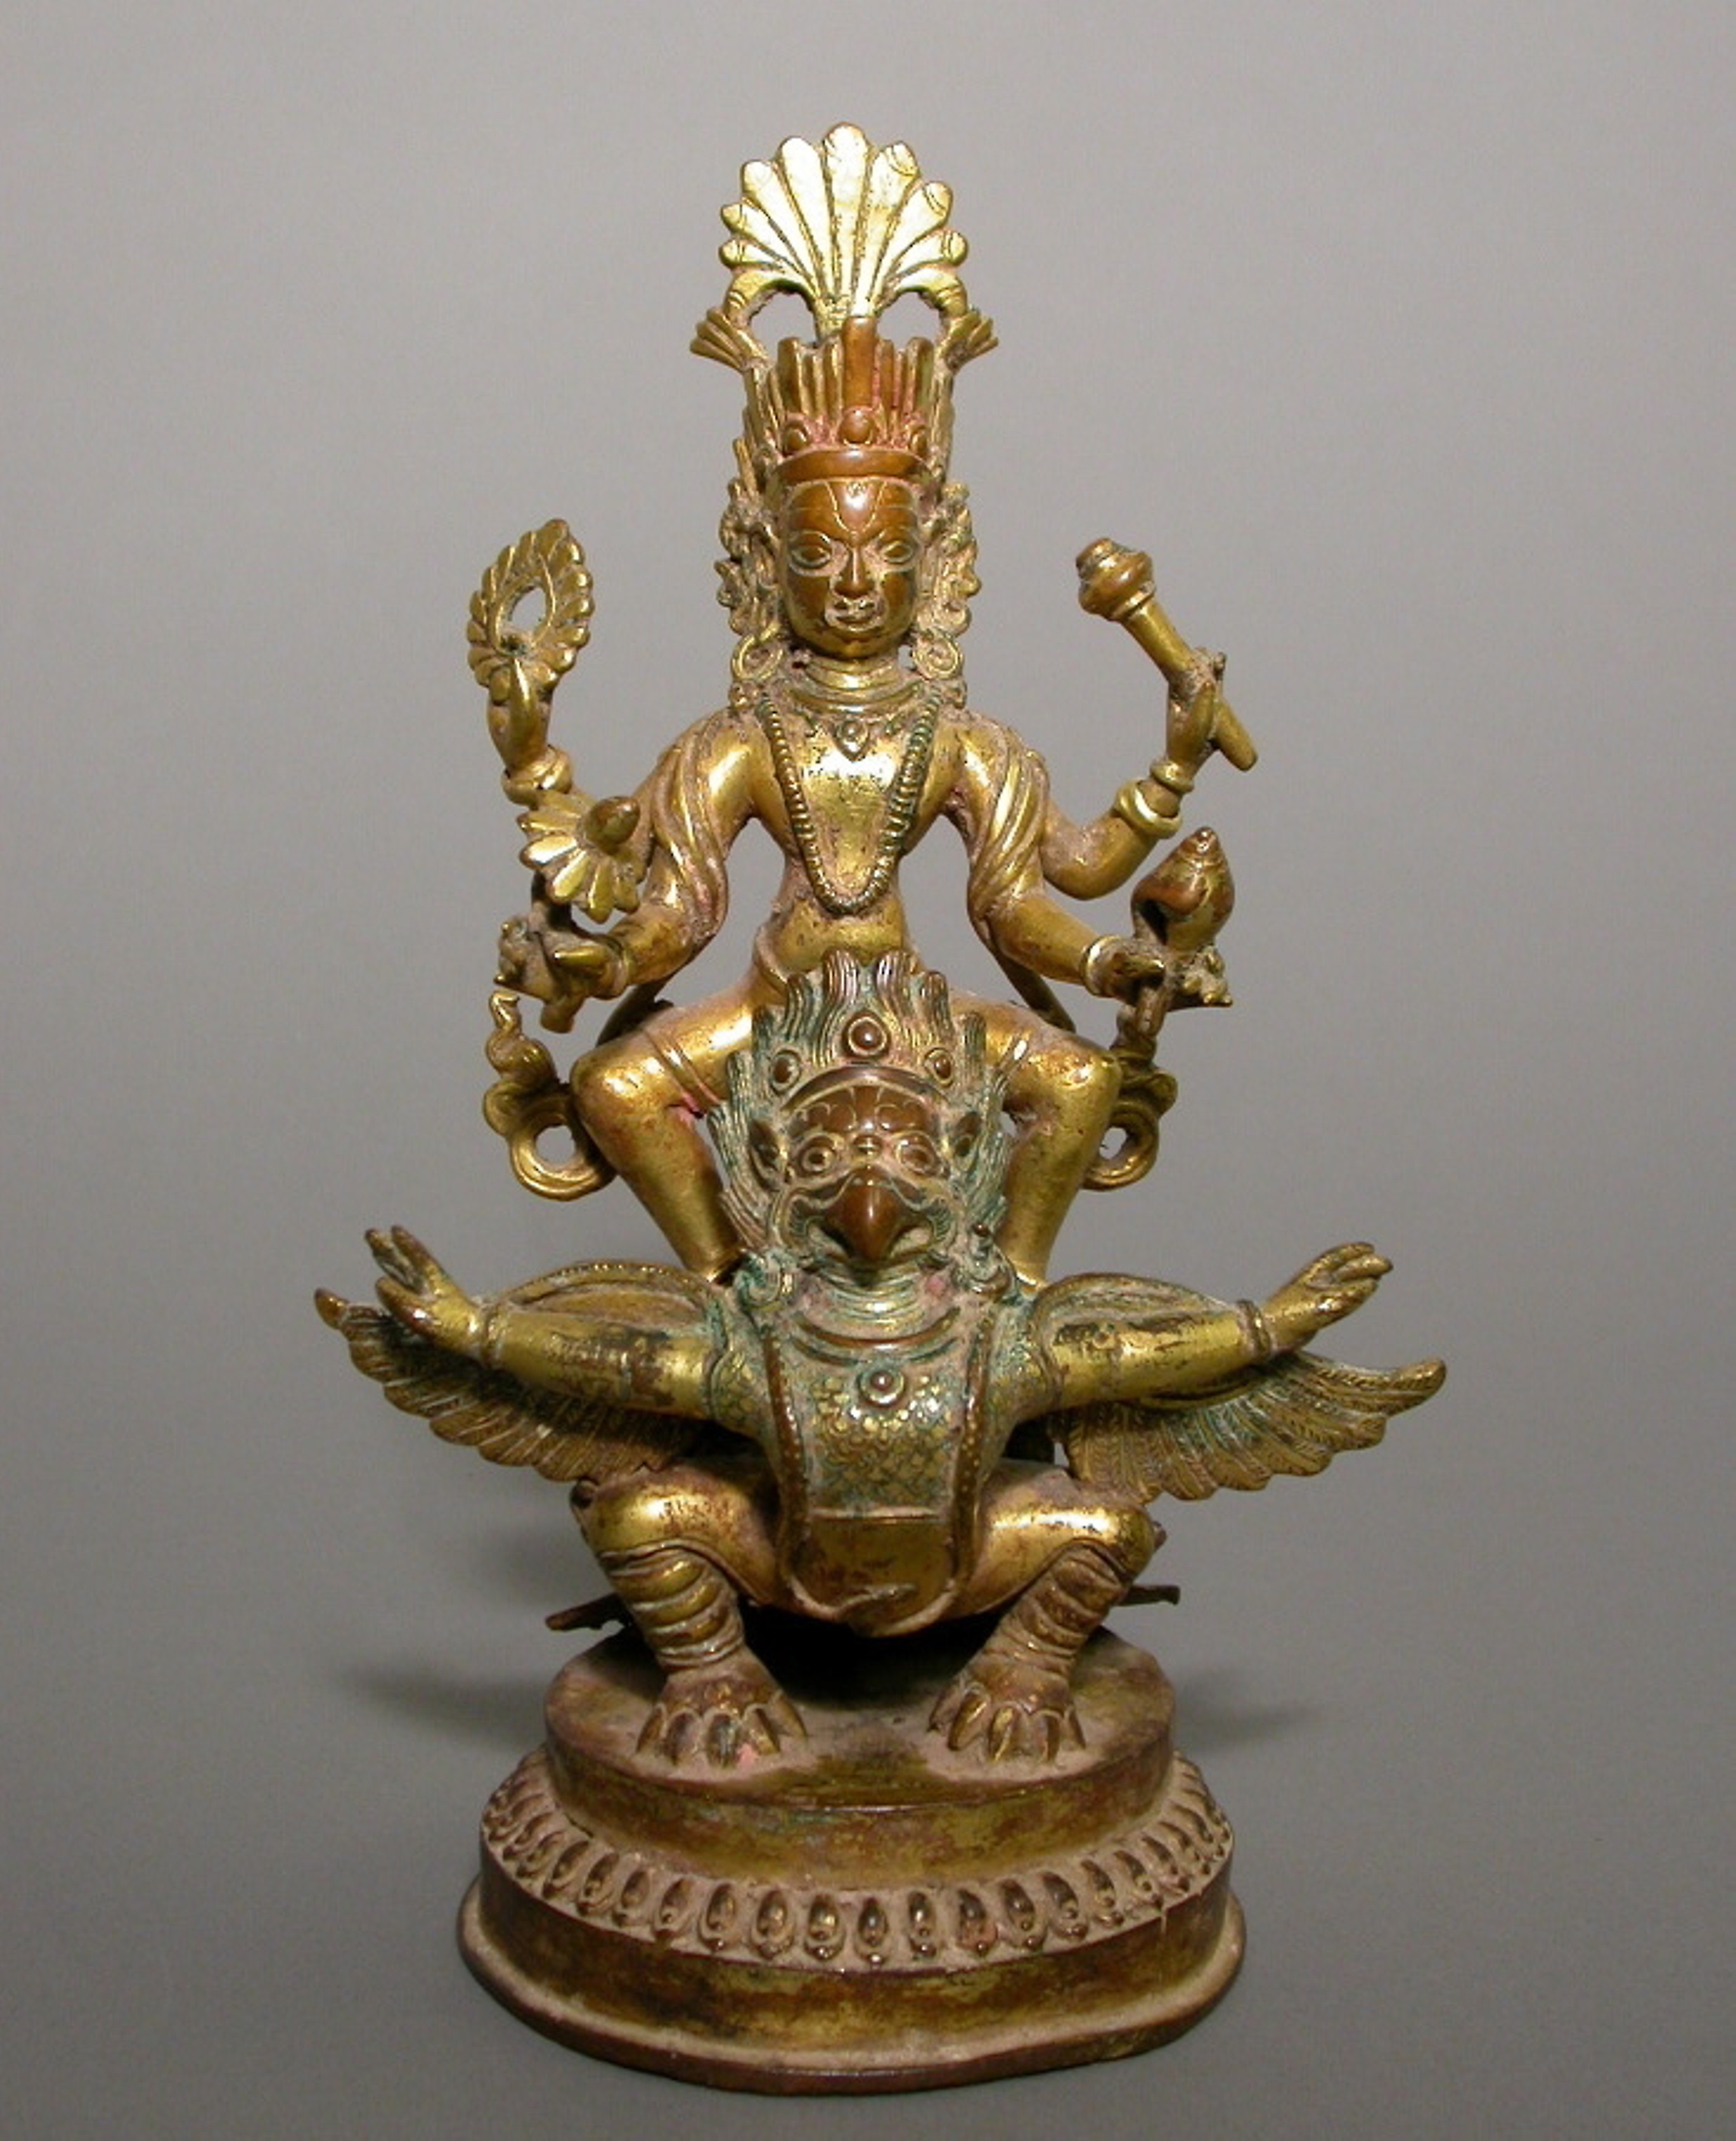
statue, metal, brass, sculpture, gold, bronze, bronze sculpture, figurine, classical sculpture, material, artifact, antique